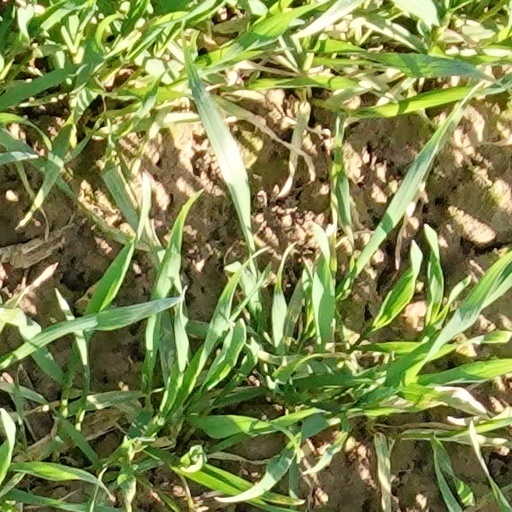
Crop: wheat